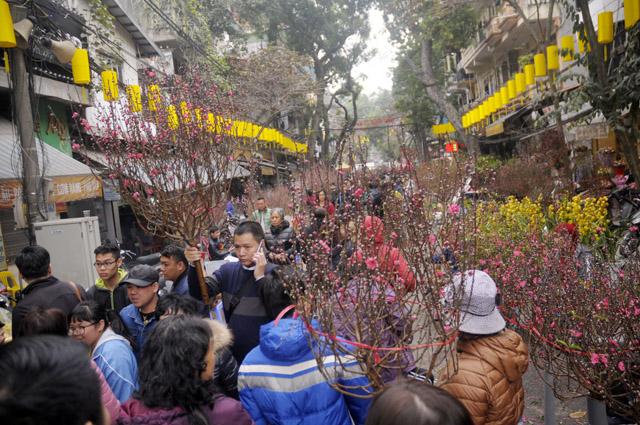
khu chợ này đang có sự xuất hiện của nhiều người